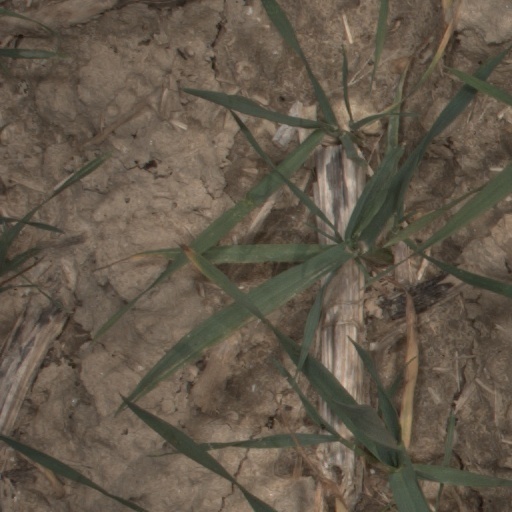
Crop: wheat